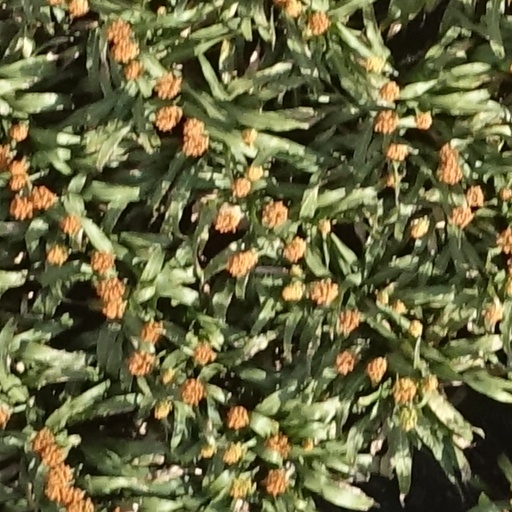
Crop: sorghum